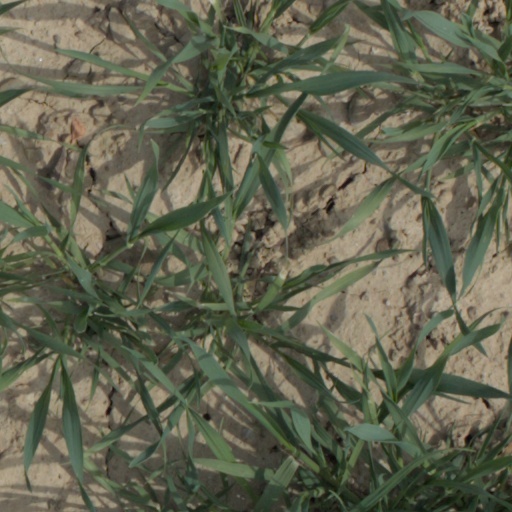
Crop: wheat